Capture of Klisura Pass

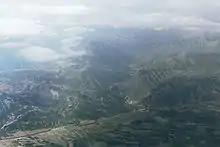
Aerial view of the battlefield

During the period of the Greek counter-offensive, the Greek forces had much greater distances to contend with and their logistics and road network were substantially inferior compared to the Italians. The Klisura Pass was a particularly strategic location near the town of Berat and the topography of the terrain in addition to bad weather made the operation extremely difficult.